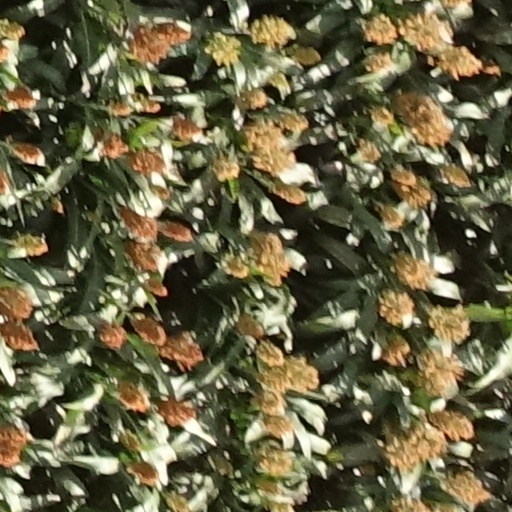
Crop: sorghum